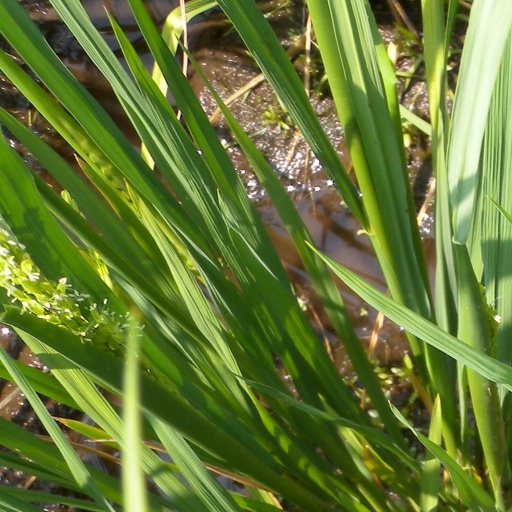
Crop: rice